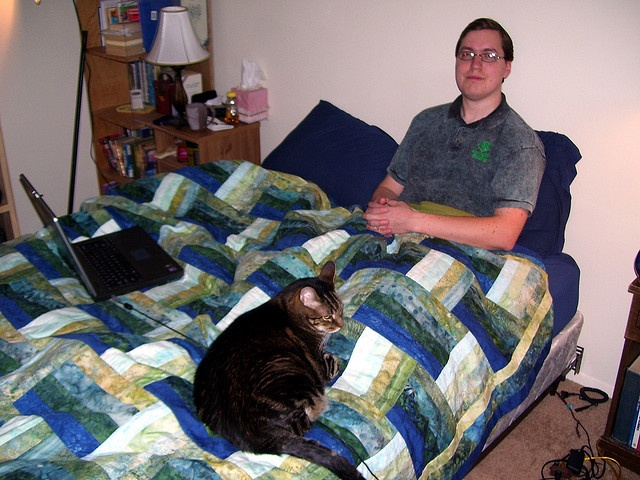
A man laying in bed with a cat on top of him.
A man sits on his bed with a cat on his lap.
A man with glasses is sitting in his bed with his cat below.
A man sitting in bed with a laptop and a cat on the bed.
A man under the covers of a bed with a cat and laptop on it.